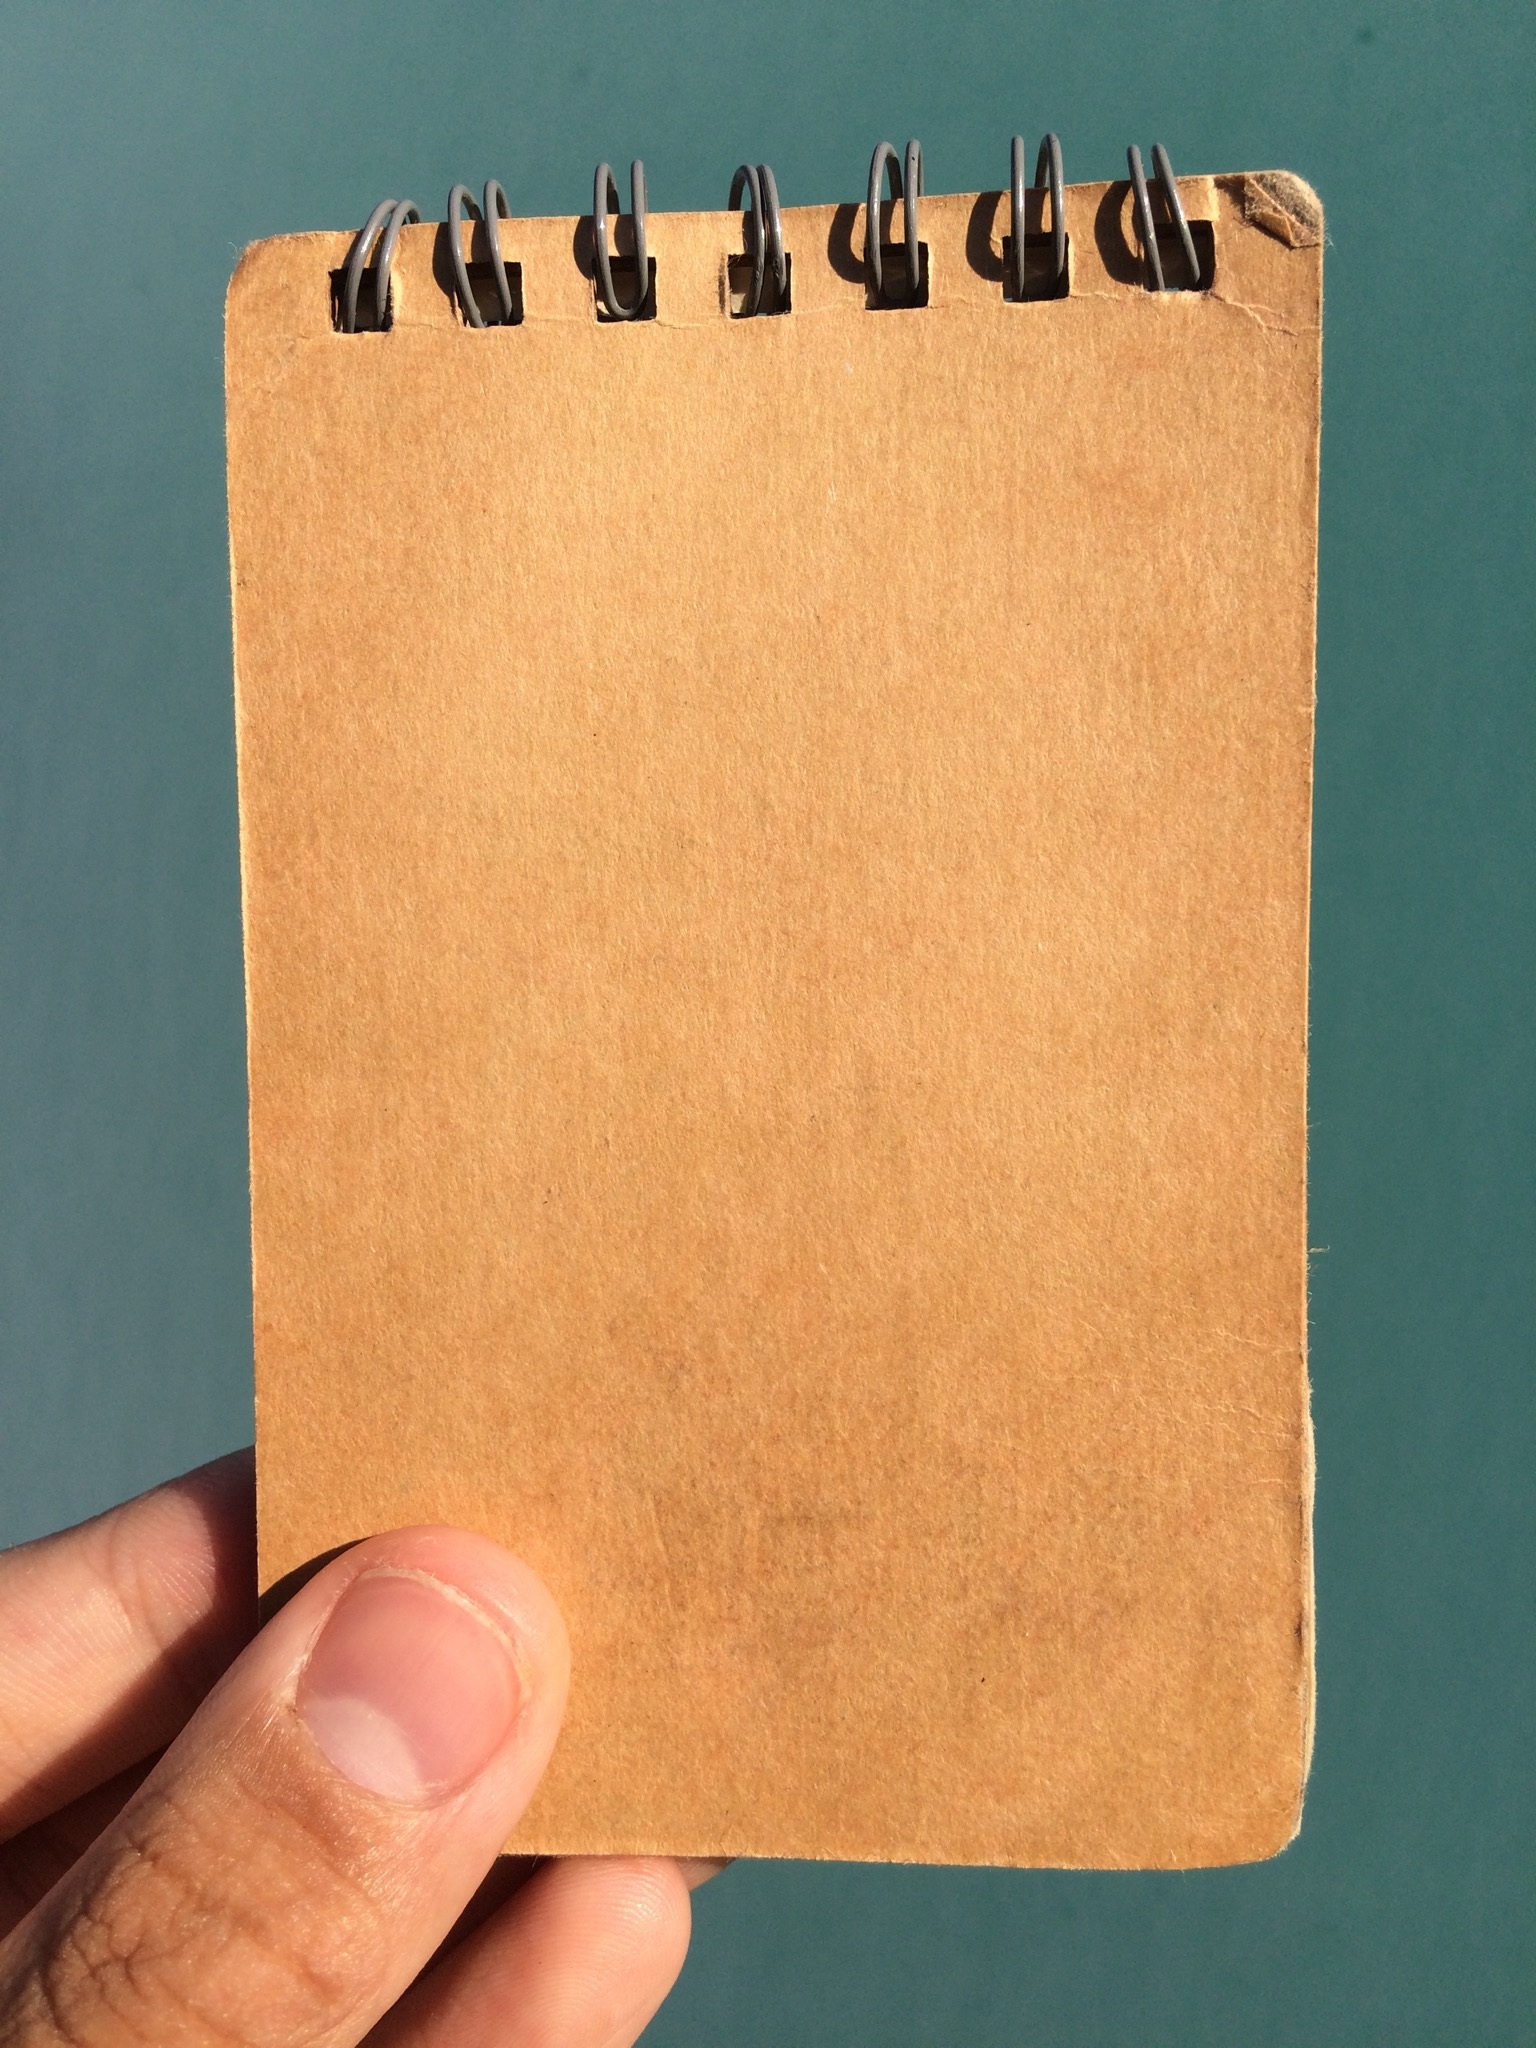
writing, work, hand, book, leather, manor, diary, notepad, male, sign, shop, finger, green, palm, small, office, blue, business, graffiti, paper, nail, material, note, life, write, textbook, brand, long, future, background, study, design, tools, message, skin, hope, plan, stationery, beautiful, size, learning, department, document, review, draw, ok, lecture, attention, test, collect, company, popular, hobby, pass, interview, billboard, homework, posted, household, seminar, tick, task, office supplies, memo, green background, request, how nice, left hand, flesh color, confirmation, job search, career change, possess, calculation, essentials, brief, statement, on the cover, way of working, business writing, be sure, sketch book, admissions, household account book, you can make money, qualification, planning table, scribe, writing utensils, way to go, essay writing, testimonials, required, subject, enhanced, how to write a, by registered mail, write it down, write down the, celebrities